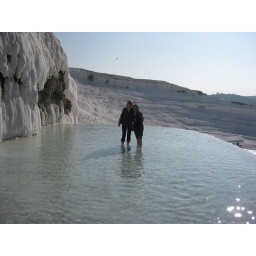
standing in white clay